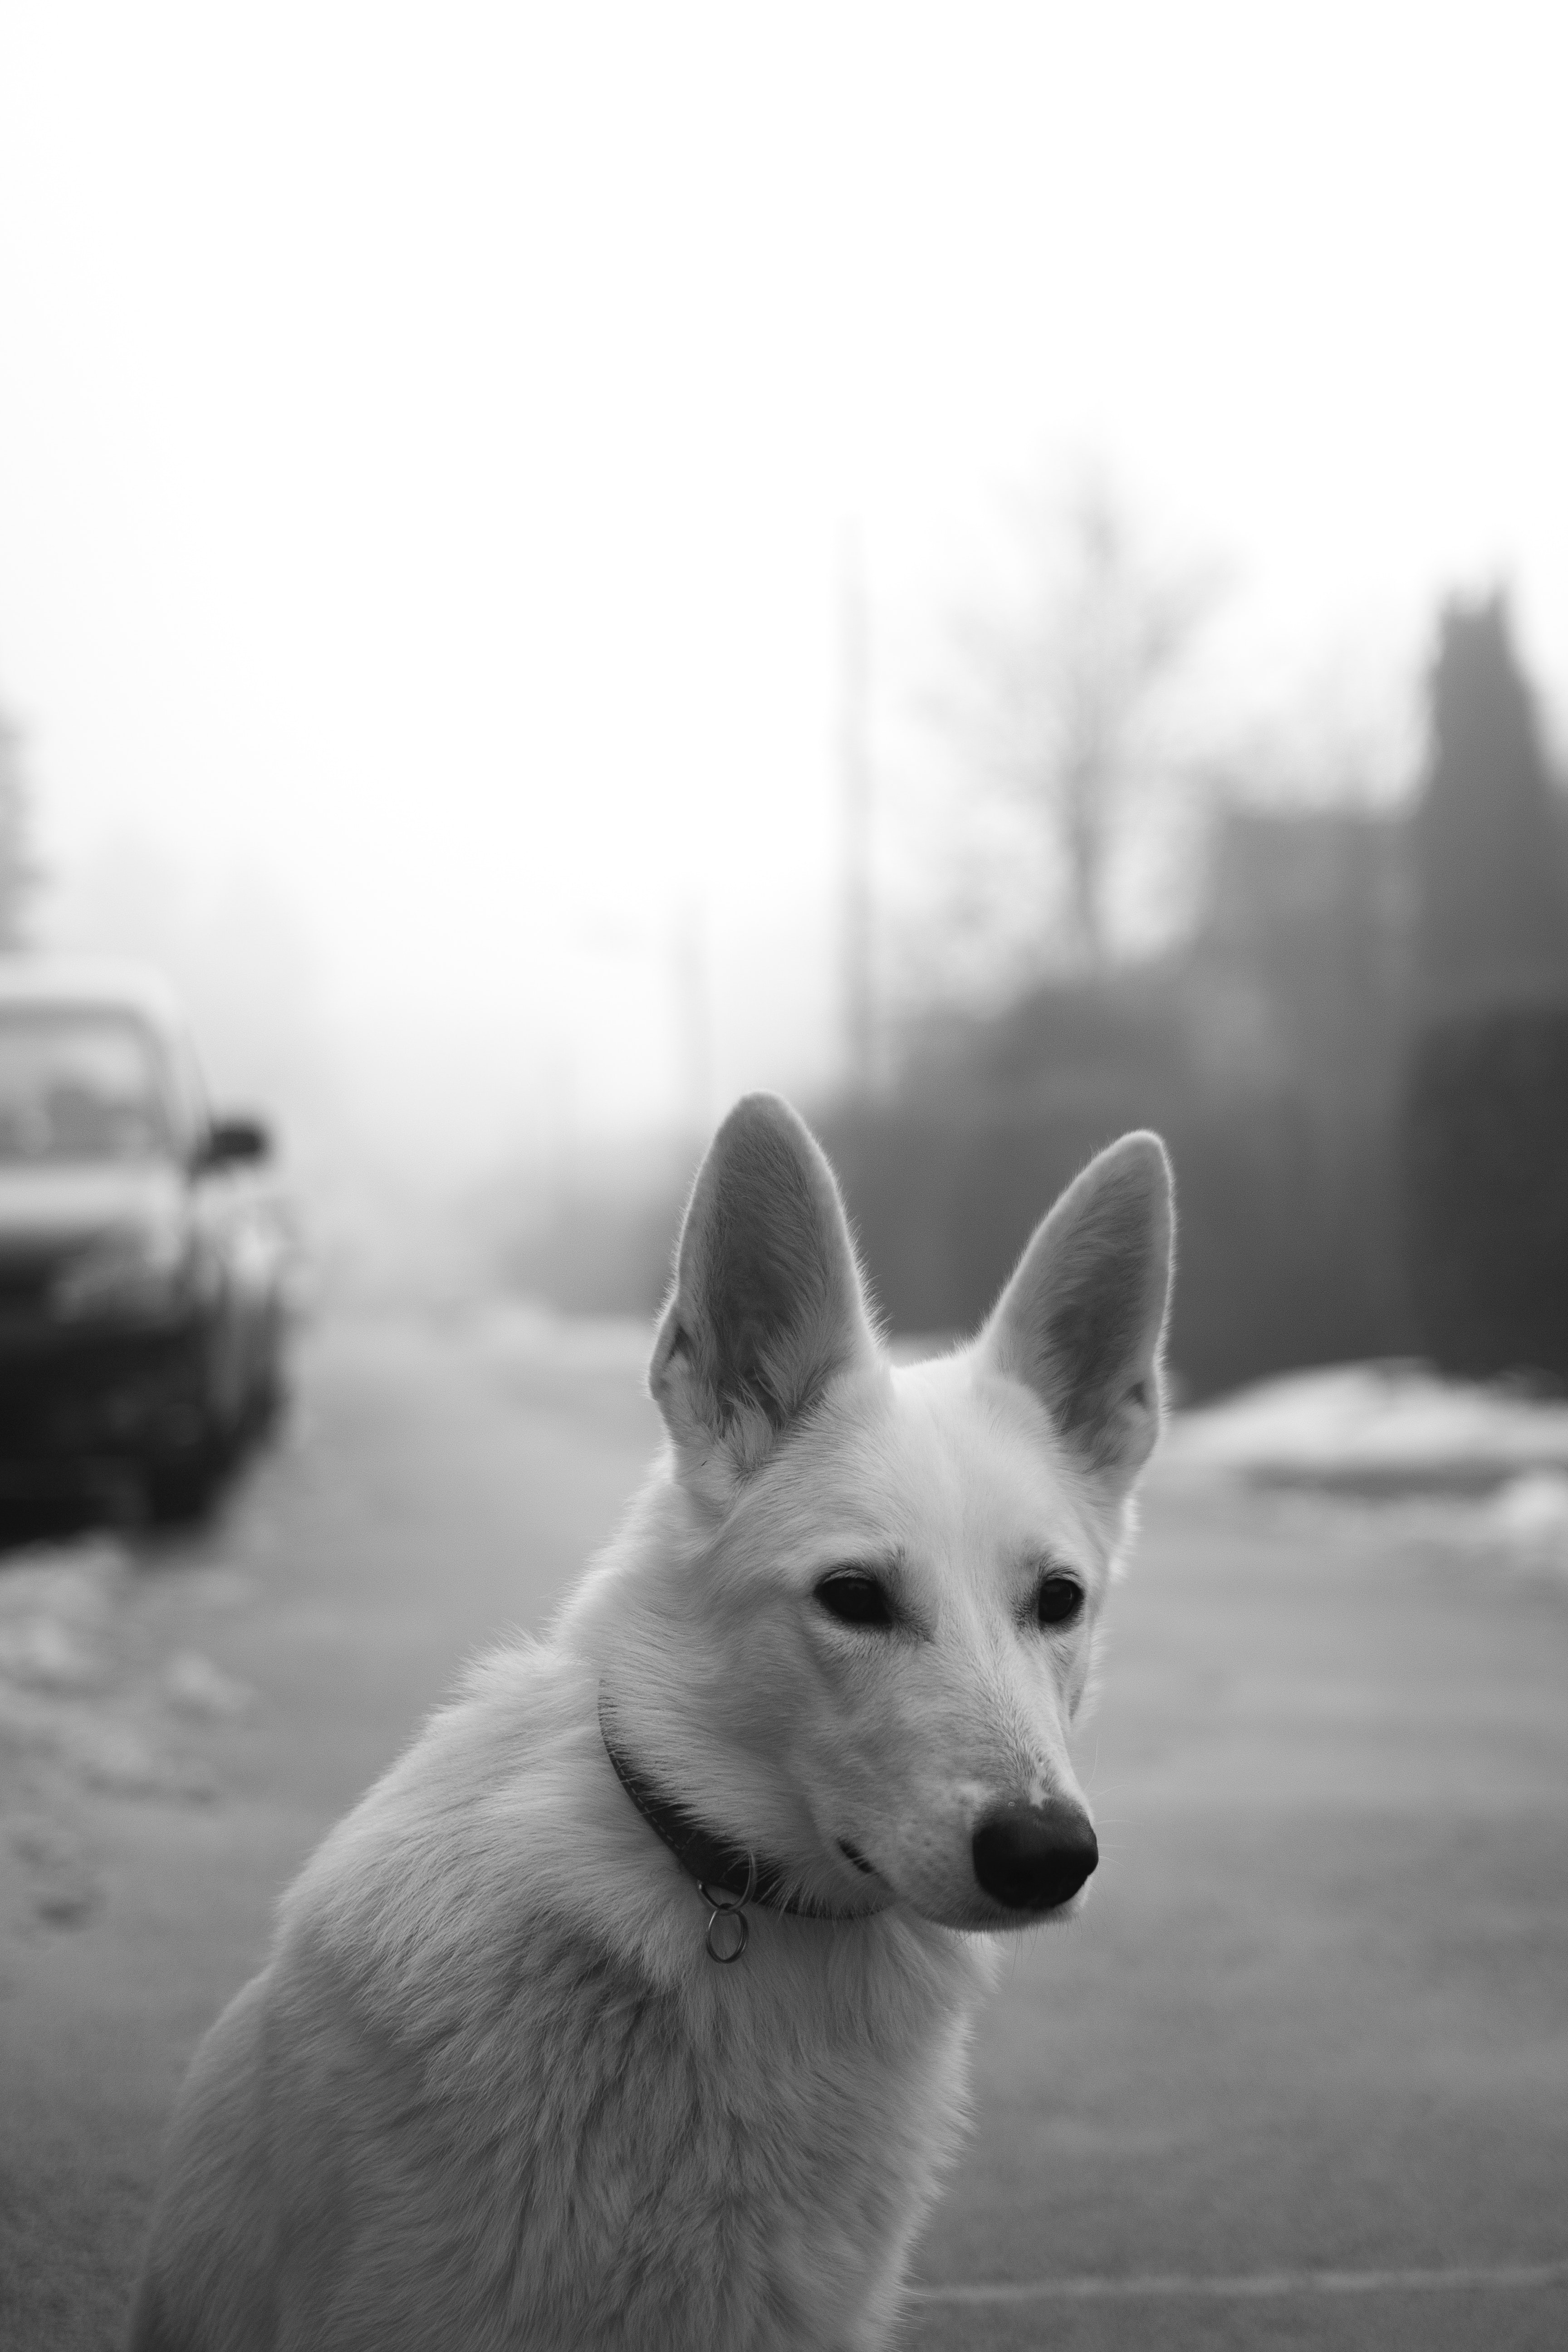
vertebrate, dog, mammal, white, canidae, white shepherd, dog breed, berger blanc suisse, black and white, atmospheric phenomenon, monochrome, carnivore, monochrome photography, photography, herding dog, german shepherd dog, norwegian buhund, canaan dog, canis, style, korean jindo dog